Preah Sihanouk province

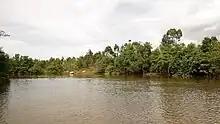
Ou Trojat Jet River

Twenty-two islands are administered by Preah Sihanouk Province. An increasing number are being developed for tourism. Koh Rong and Koh Rong Sanloem in particular have so far undergone years of unplanned development with many guesthouses and resorts.